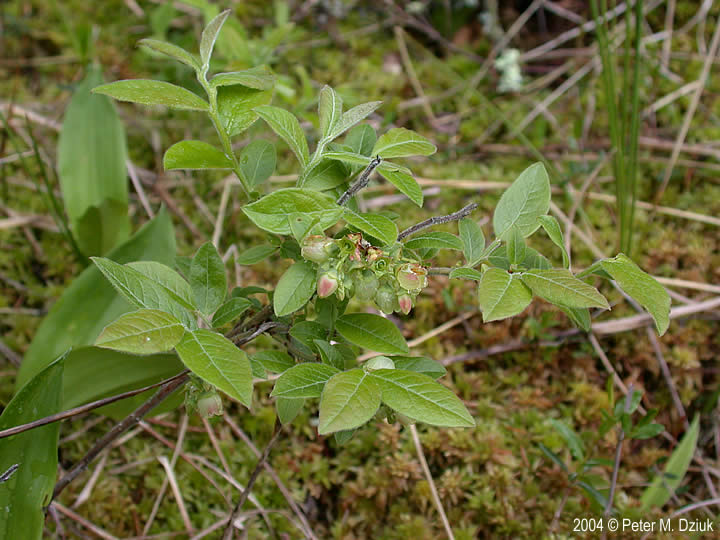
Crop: corn
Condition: rust